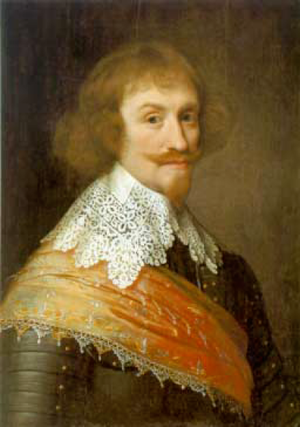
Johan Maurits van Nassau-Siegen, parfois francisé en Jean-Maurice de Nassau-Siegen, né le 17 juin 1604 à Dillenburg et mort le 20 décembre 1679 à Bedburg-Hau, est gouverneur général des colonies hollandaises au Brésil. On le surnomme « le Brésilien » pour le distinguer de Maurice de Nassau, son cousin, fils de Guillaume, prince d'Orange, son grand-oncle, surnommé « le Taciturne », père de l'indépendance des Pays-Bas.